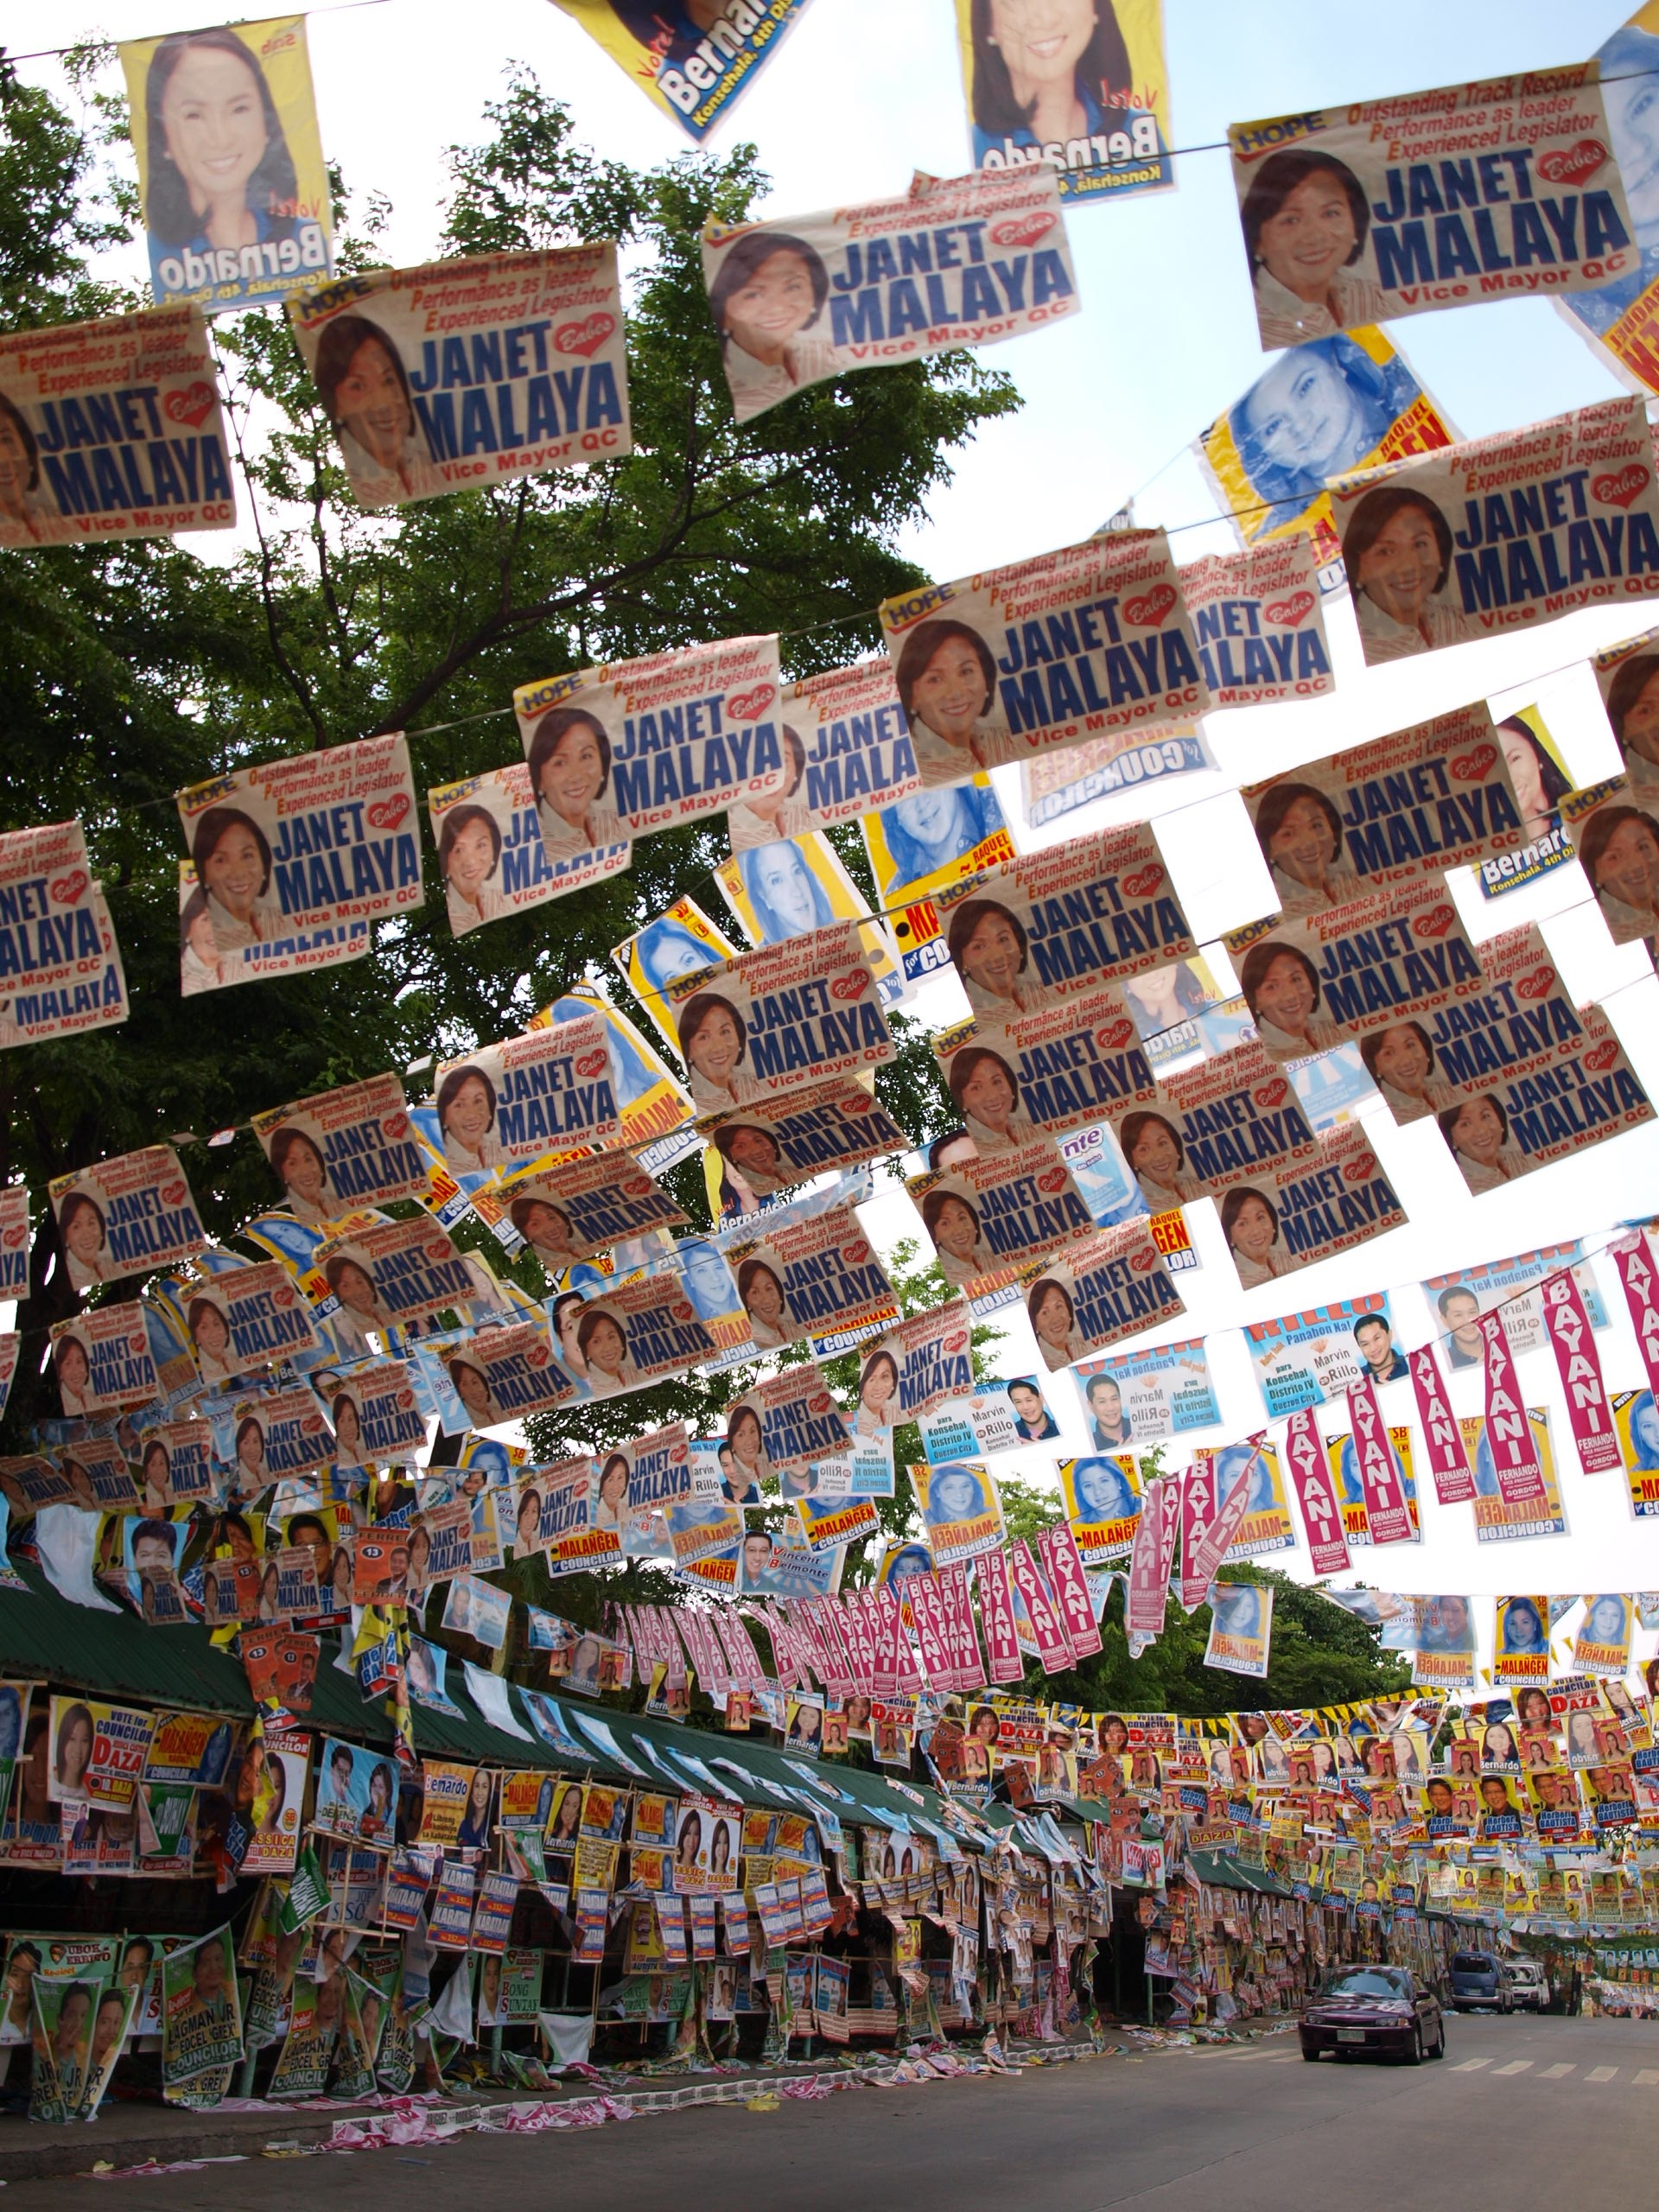
street, town, city, crowd, banner, market, marketplace, public space, vote, patriotism, national, party, poster, government, political, election, campaign, neighbourhood, democratic, human settlement